Spinnbarkeit

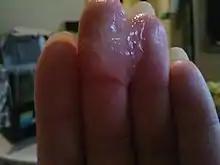

Under the influence of estrogens, cervical mucus becomes abundant, clear, and stretchable, and somewhat like egg white. The stretchability of the mucus is described by its spinnbarkeit, from the German word for the "ability to be spun". Only such mucus appears to be able to be penetrated by sperm. After ovulation, the character of cervical mucus changes, and under the influence of progesterone it becomes thick, scant, and tacky. Sperm typically cannot penetrate it.